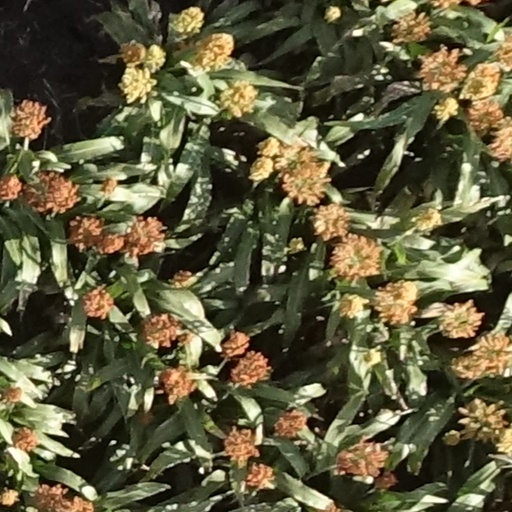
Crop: sorghum